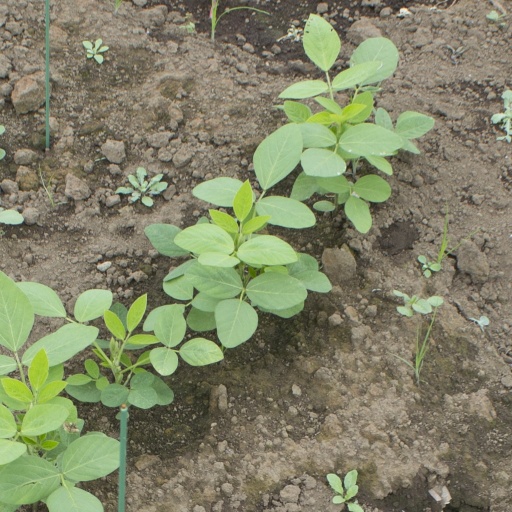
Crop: soybean